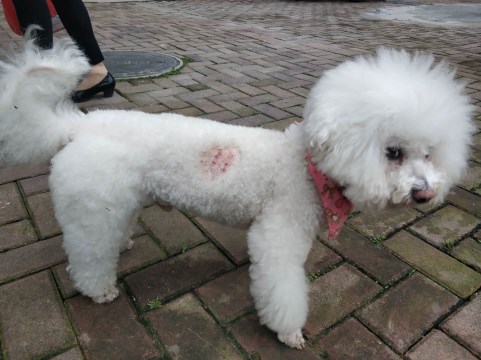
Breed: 3083-n000117-Bichon_Frise